History of Islam

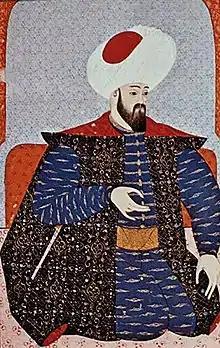
Osman I, founder of the Ottoman Empire. Ottoman miniature, 1579–1580, Topkapı Sarayı Müzesi, Istanbul.

Kairouan in Tunisia was the first city founded by Muslims in the Maghreb. Arab general Uqba ibn Nafi erected the city (in 670) and, in the same time, the Great Mosque of Kairouan considered as the oldest and most prestigious sanctuary in the western Islamic world.